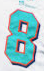
Number: 8